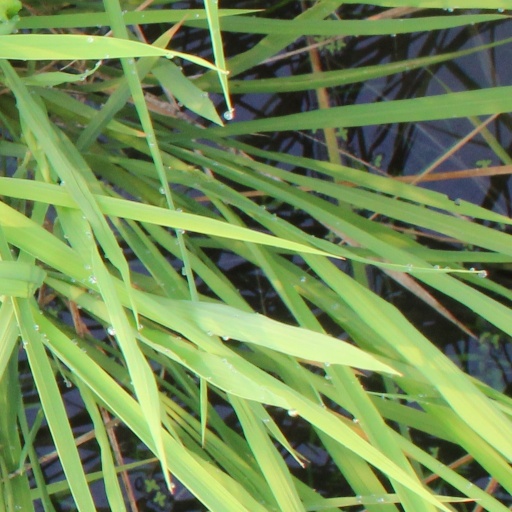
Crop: rice